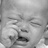
Emotion: sad